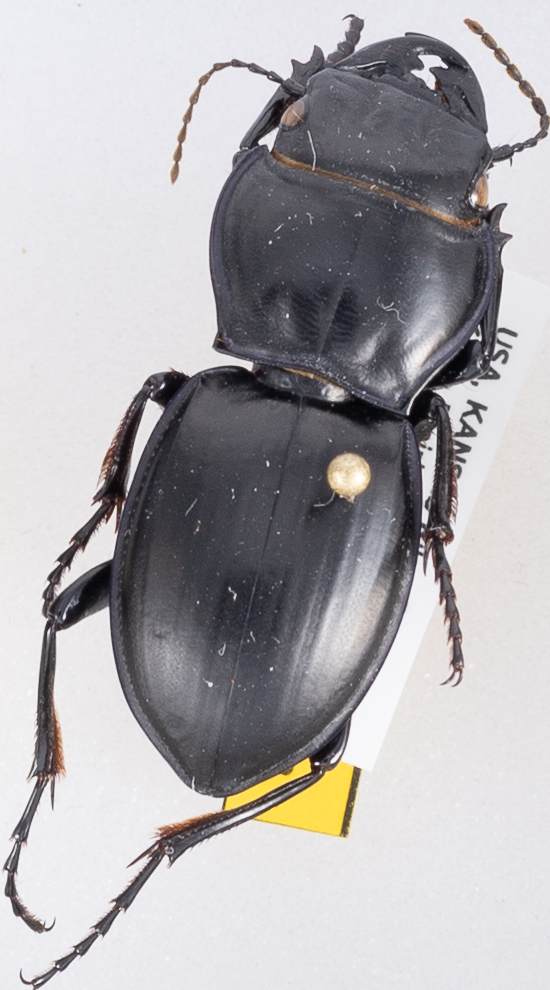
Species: Pasimachus californicus
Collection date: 2019-08-26
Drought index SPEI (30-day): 1.766
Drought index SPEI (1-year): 1.85
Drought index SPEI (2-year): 1.038